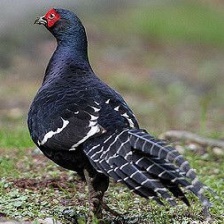
Species: MIKADO  PHEASANT
Scientific name: SYRMATICUS MIKADO